Korigad

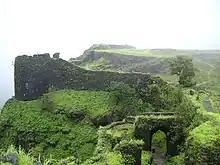
Korigad entrance and fort walls

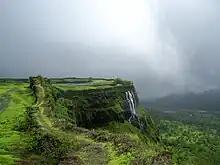
Korigad bastion

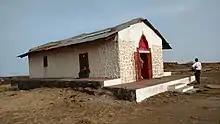
Koraidevi temple

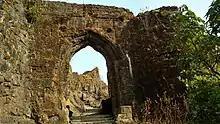
Entrance gate

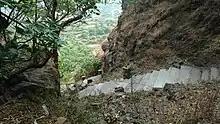
The steps

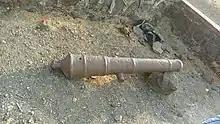
Cannon

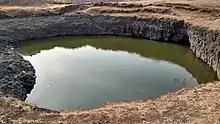
The pond on the fort

The fort is located about above sea level, rising over higher than the neighboring valleys. To the east, there lie two artificial lakes part of the Aamby Valley project which later drain into the Mulshi reservoir. There are two lakes on the top of the fort.